1940s

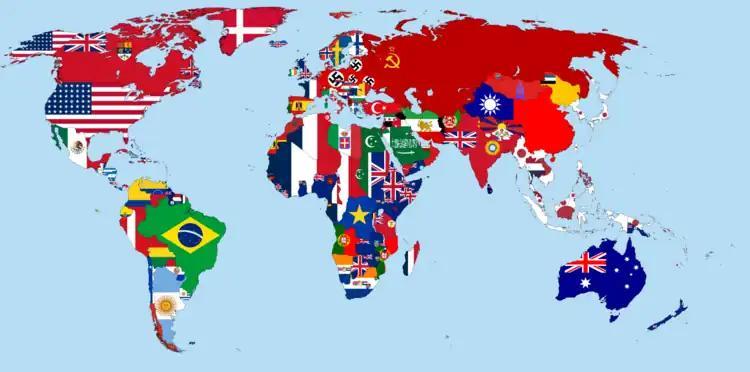
Flag map of the world from 1942, during World War II

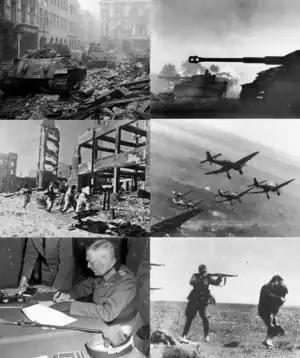
World War II

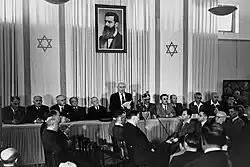
David Ben-Gurion proclaiming Israeli independence from the United Kingdom on May 14, 1948.

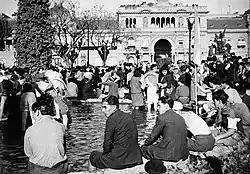
Perón's supporters in the Plaza de Mayo in Loyalty Day.

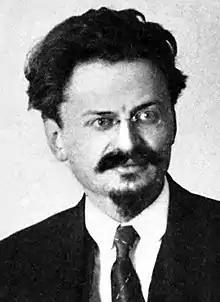
Leon Trotsky

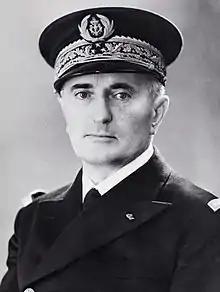
François Darlan

The Bretton Woods Conference was the gathering of 730 delegates from all 44 Allied nations at the Mount Washington Hotel, situated in Bretton Woods, New Hampshire, United States, to regulate the international monetary and financial order after the conclusion of World War II. The conference was held from July 1–22, 1944. It established the International Bank for Reconstruction and Development (IBRD) and the International Monetary Fund (IMF), and created the Bretton Woods system.